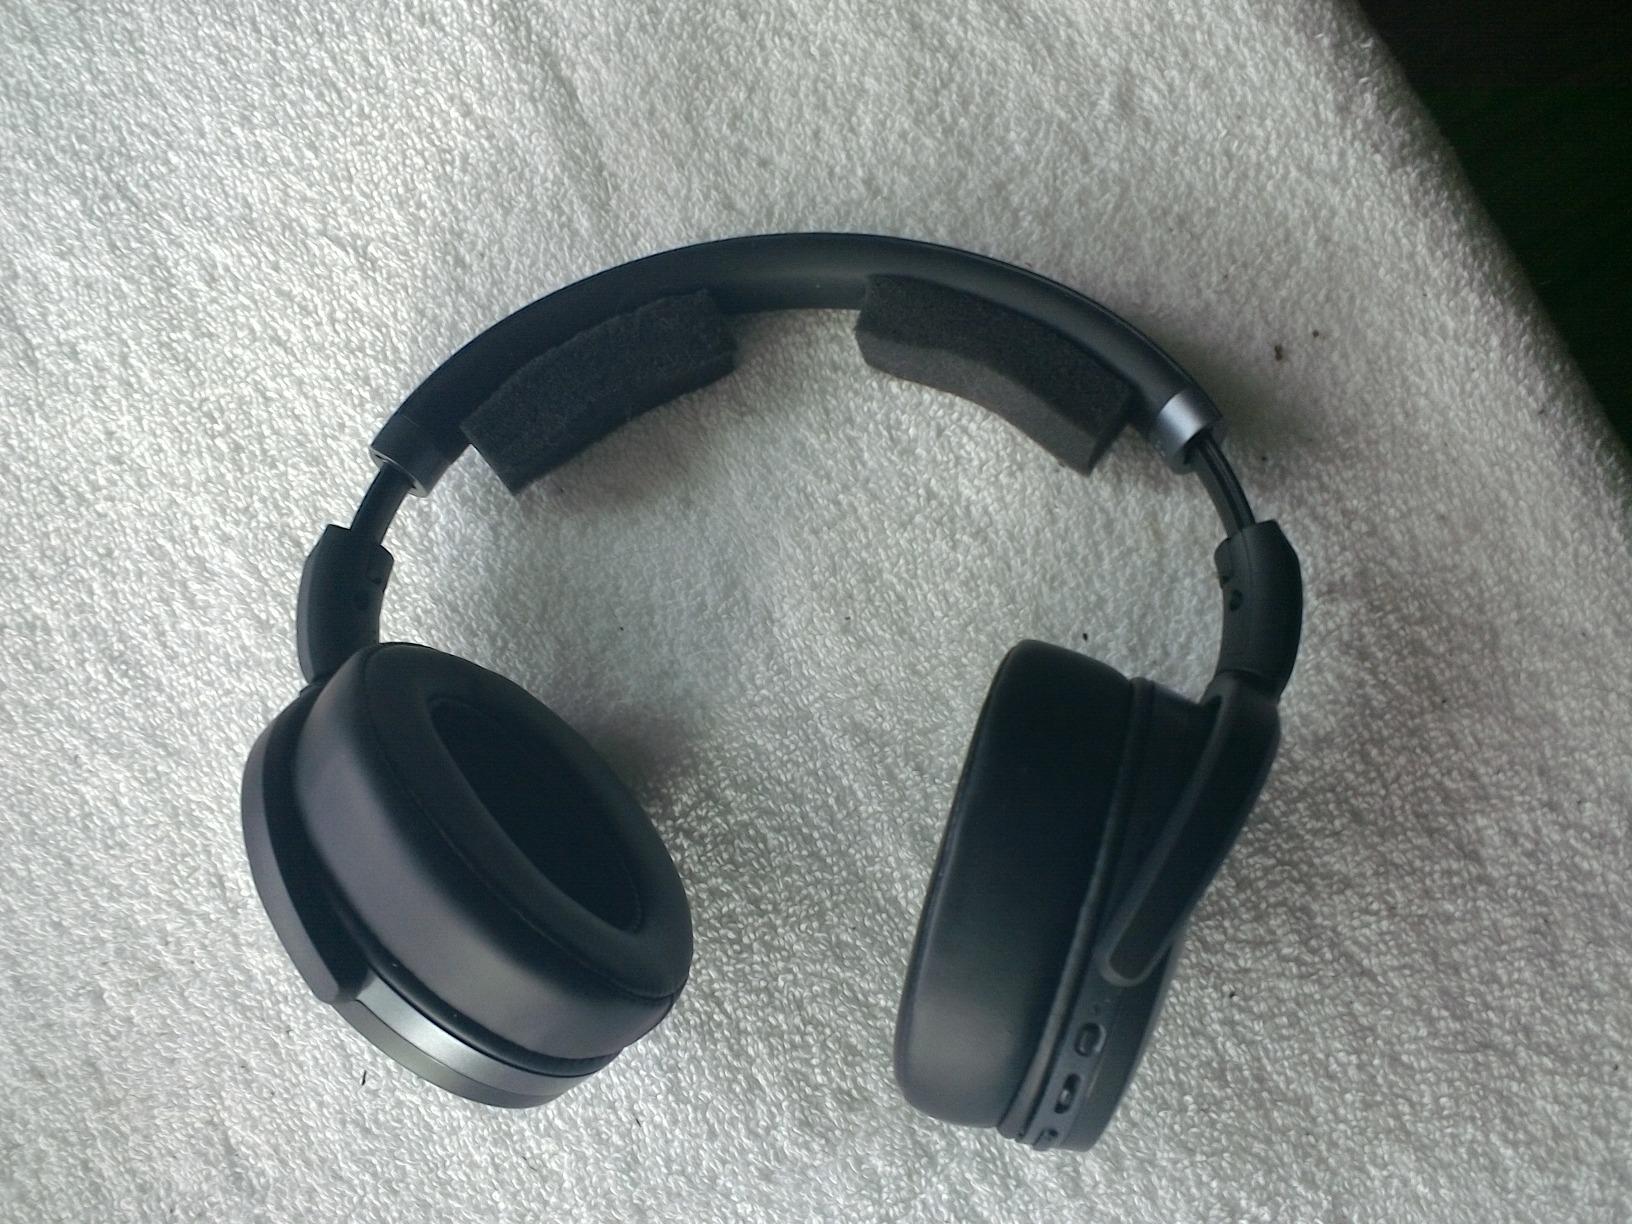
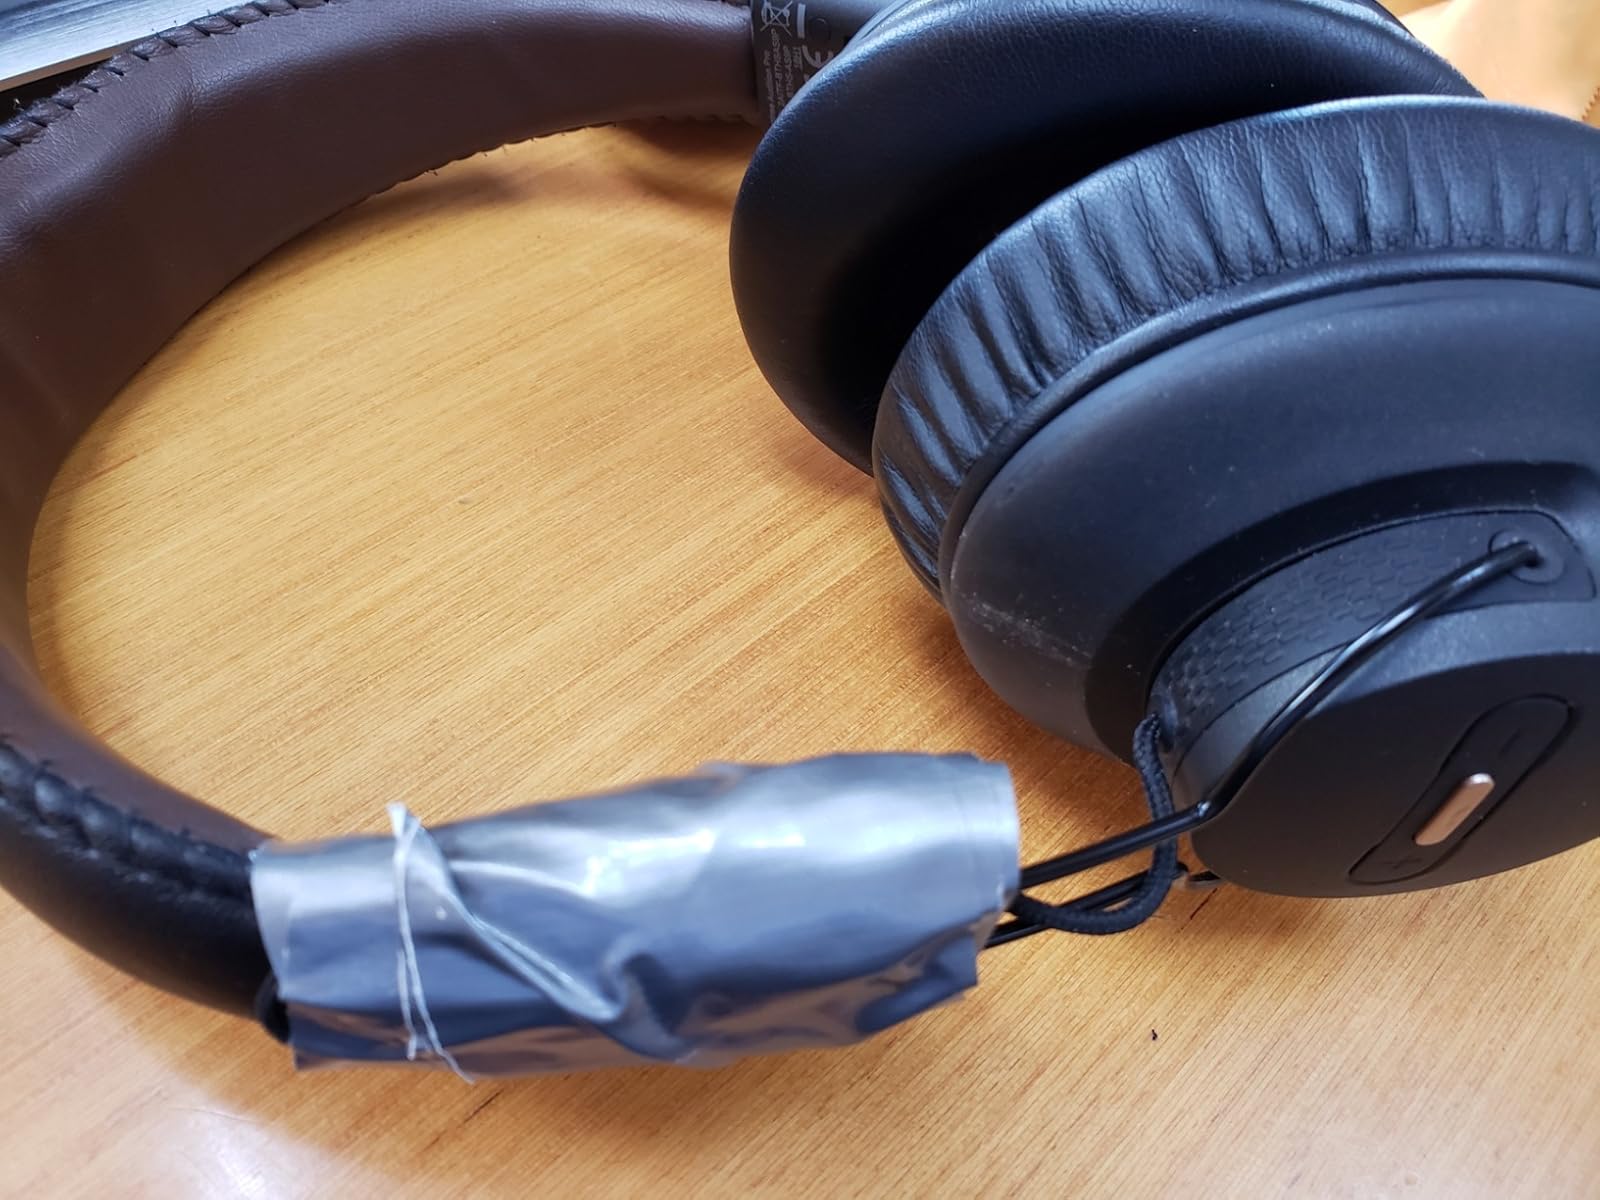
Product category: headphones
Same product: no